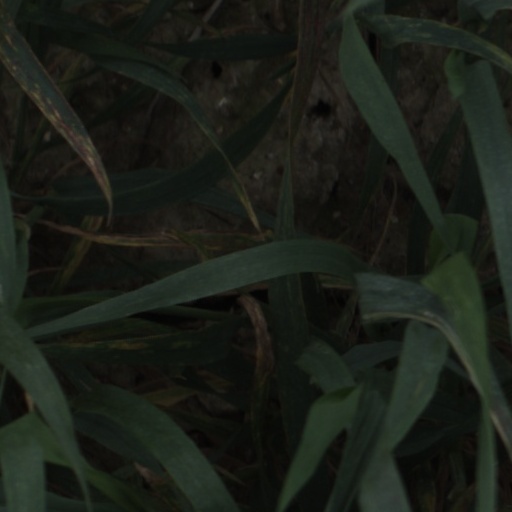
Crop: wheat